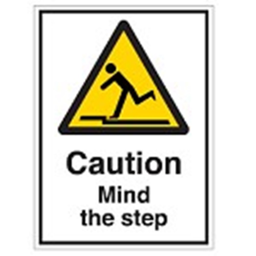
image of - safety sign - caution mind the step